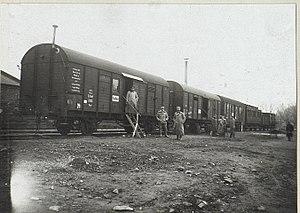
La 1ʳᵉ division de Landwehr est une unité d'infanterie territoriale de l'armée impériale allemande, créée en 1914 pendant la Première Guerre mondiale. Elle combat sur le front de l'Est jusqu'à la fin de 1917 puis est transférée sur le front de l'Ouest. Elle est rapatriée et dissoute en 1919.
Le 41ᵉ corps de réserve est une grande unité de l'armée impériale allemande qui a combattu pendant la Première Guerre mondiale. Créé en en décembre 1914 sur le front de l'Ouest, il est rapidement transféré sur le front de l'Est où il reste jusqu'à sa dissolution en mars 1918.
La 75ᵉ division de réserve est une unité de l'armée allemande créée en décembre 1914 qui participe à la Première Guerre mondiale sur le front de l'Est. Durant l'année 1915, la division combat en Prusse Orientale et dans les pays baltes. Au cours de l'année 1916, elle est transférée en Galicie pour renforcer les armées engagées dans l'offensive Broussilov. En 1917, la division est de retour sur le front balte, elle est engagée dans la bataille de Riga. En décembre 1917, elle est transférée sur front de l'Ouest. En 1918, la division prend part à l'opération Michael ainsi qu'à la bataille du Matz. Durant l'été et l'automne, elle est durement engagée dans les combats défensifs de l'armée allemande. Après la signature de l'armistice, la division est transférée en Allemagne où elle est dissoute au cours de l'année 1919.